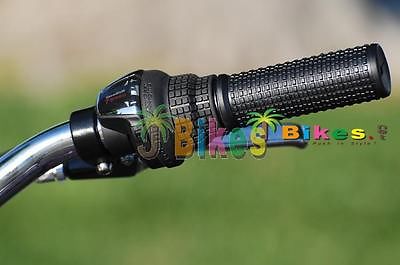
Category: bicycle